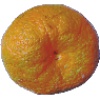
Label: Mandarine 1